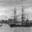
Label: ship